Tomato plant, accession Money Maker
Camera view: tilt-top (135 deg); turntable rotation: 240 degrees
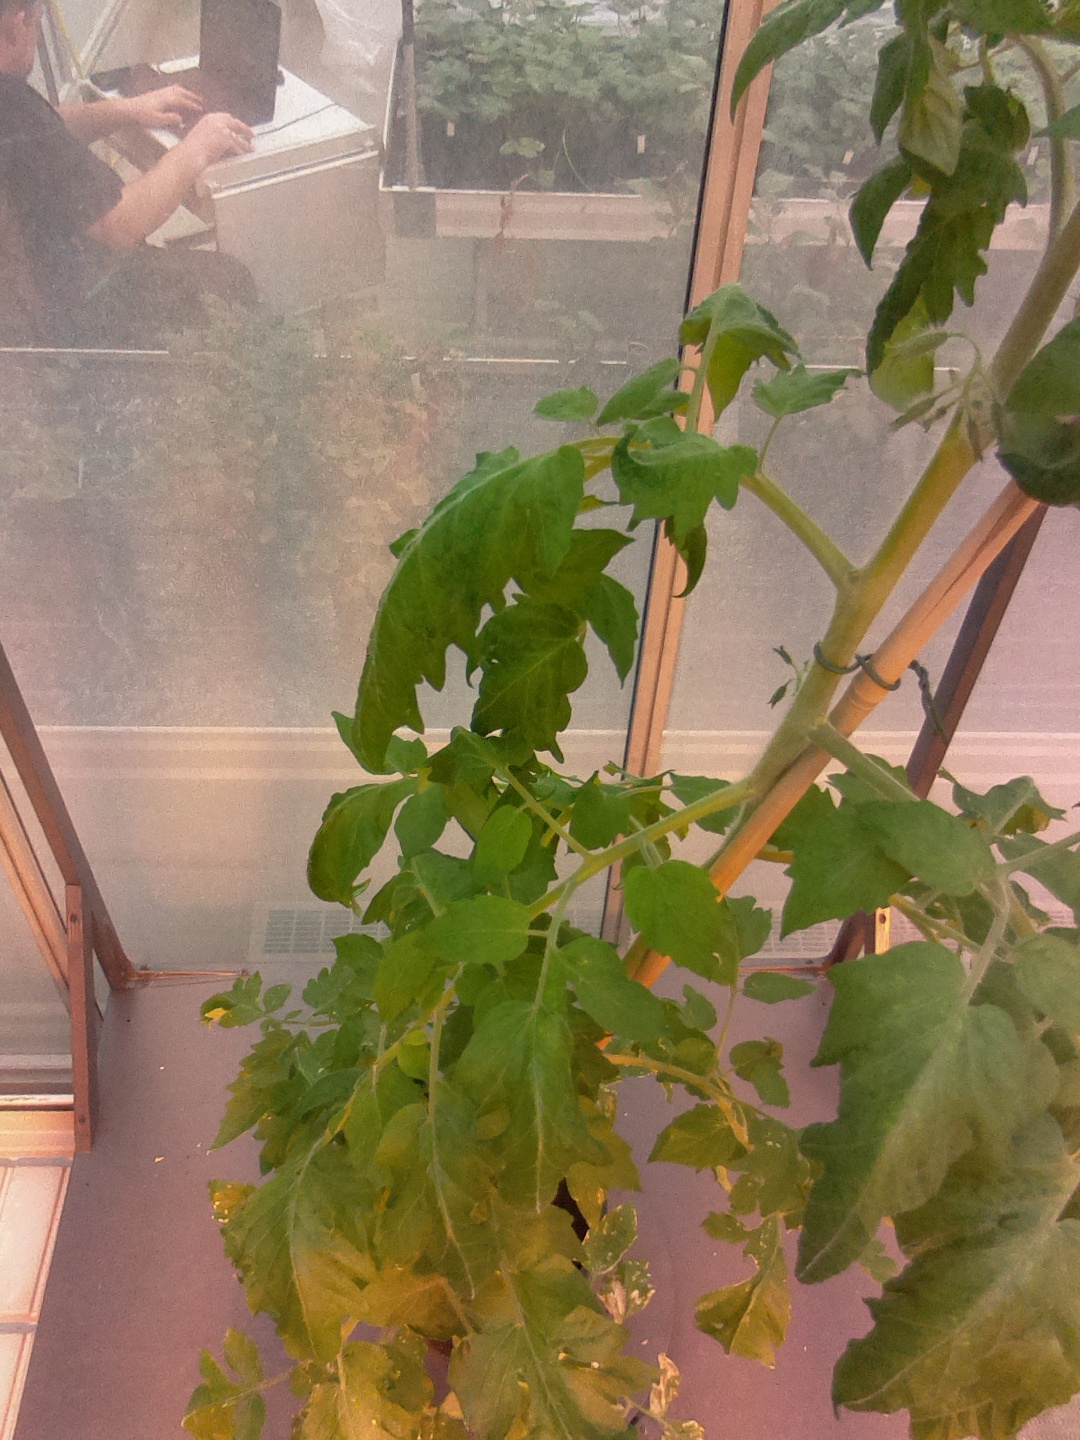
BBCH growth stage 54: 4 inflorescences visible